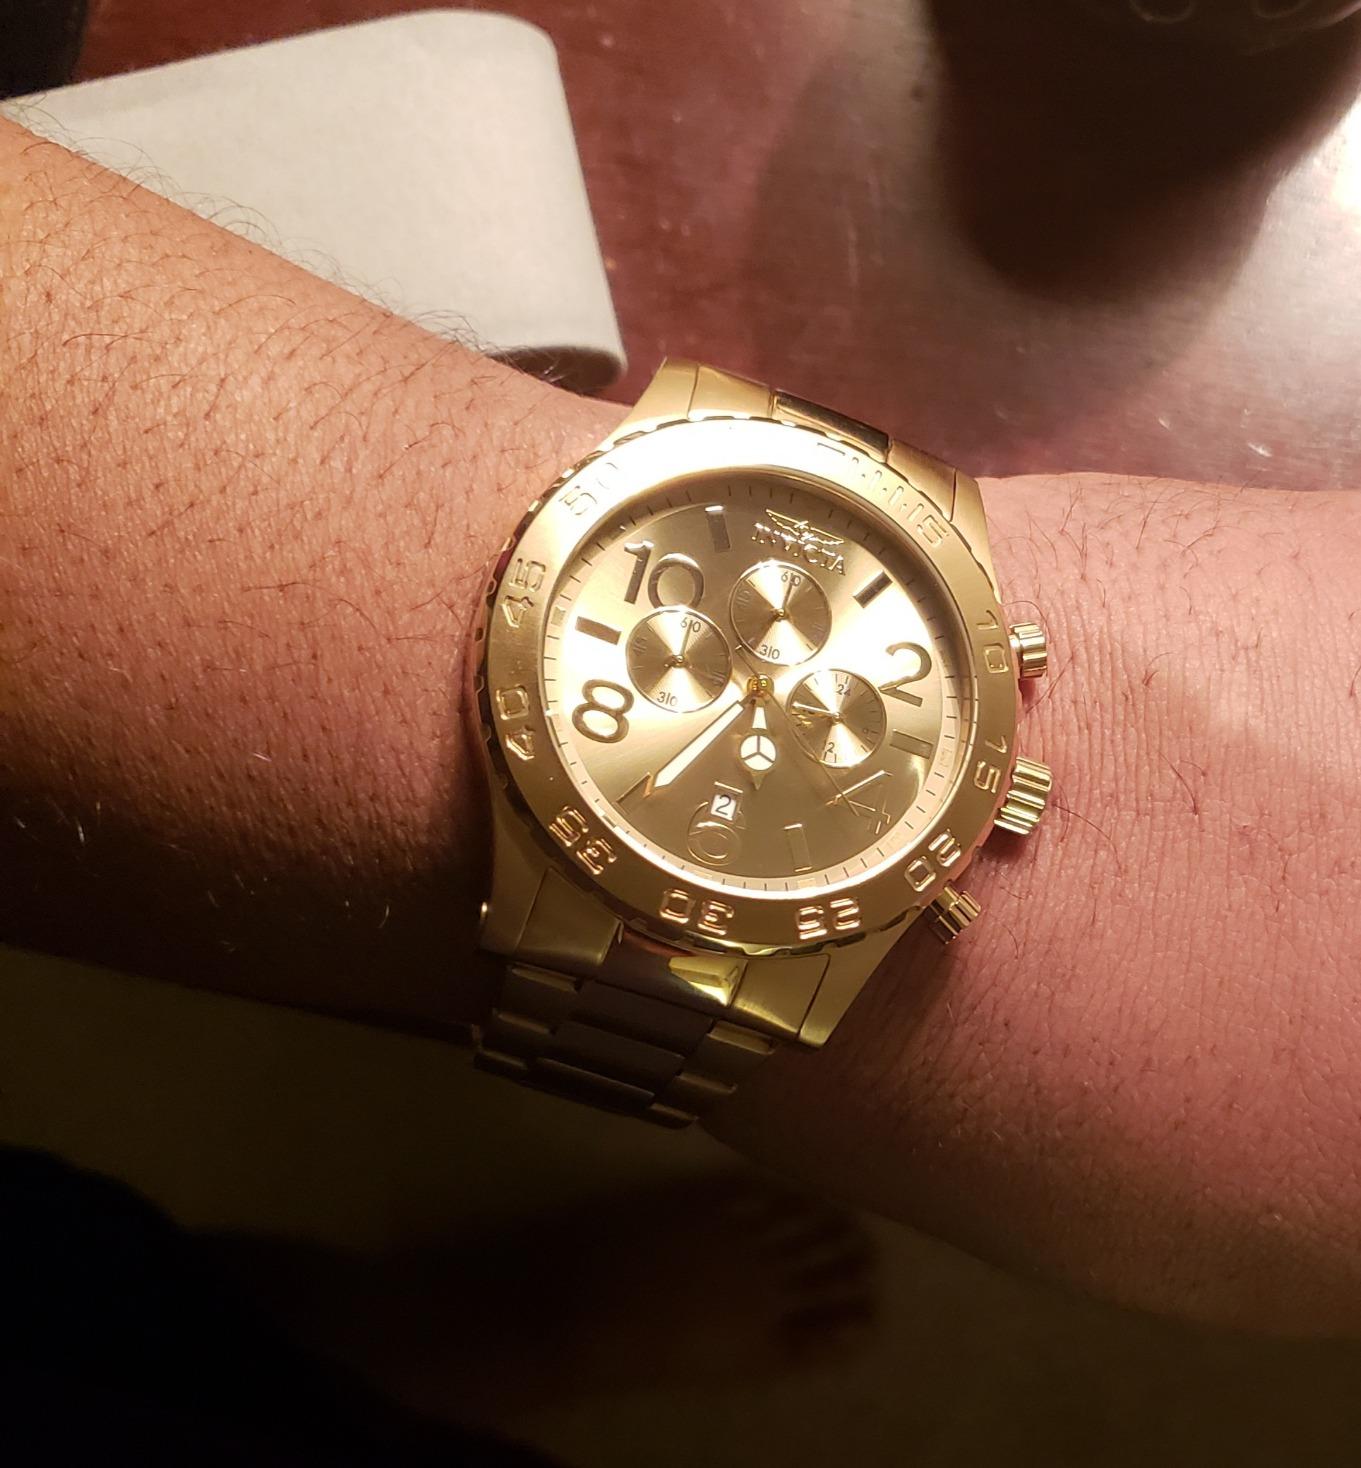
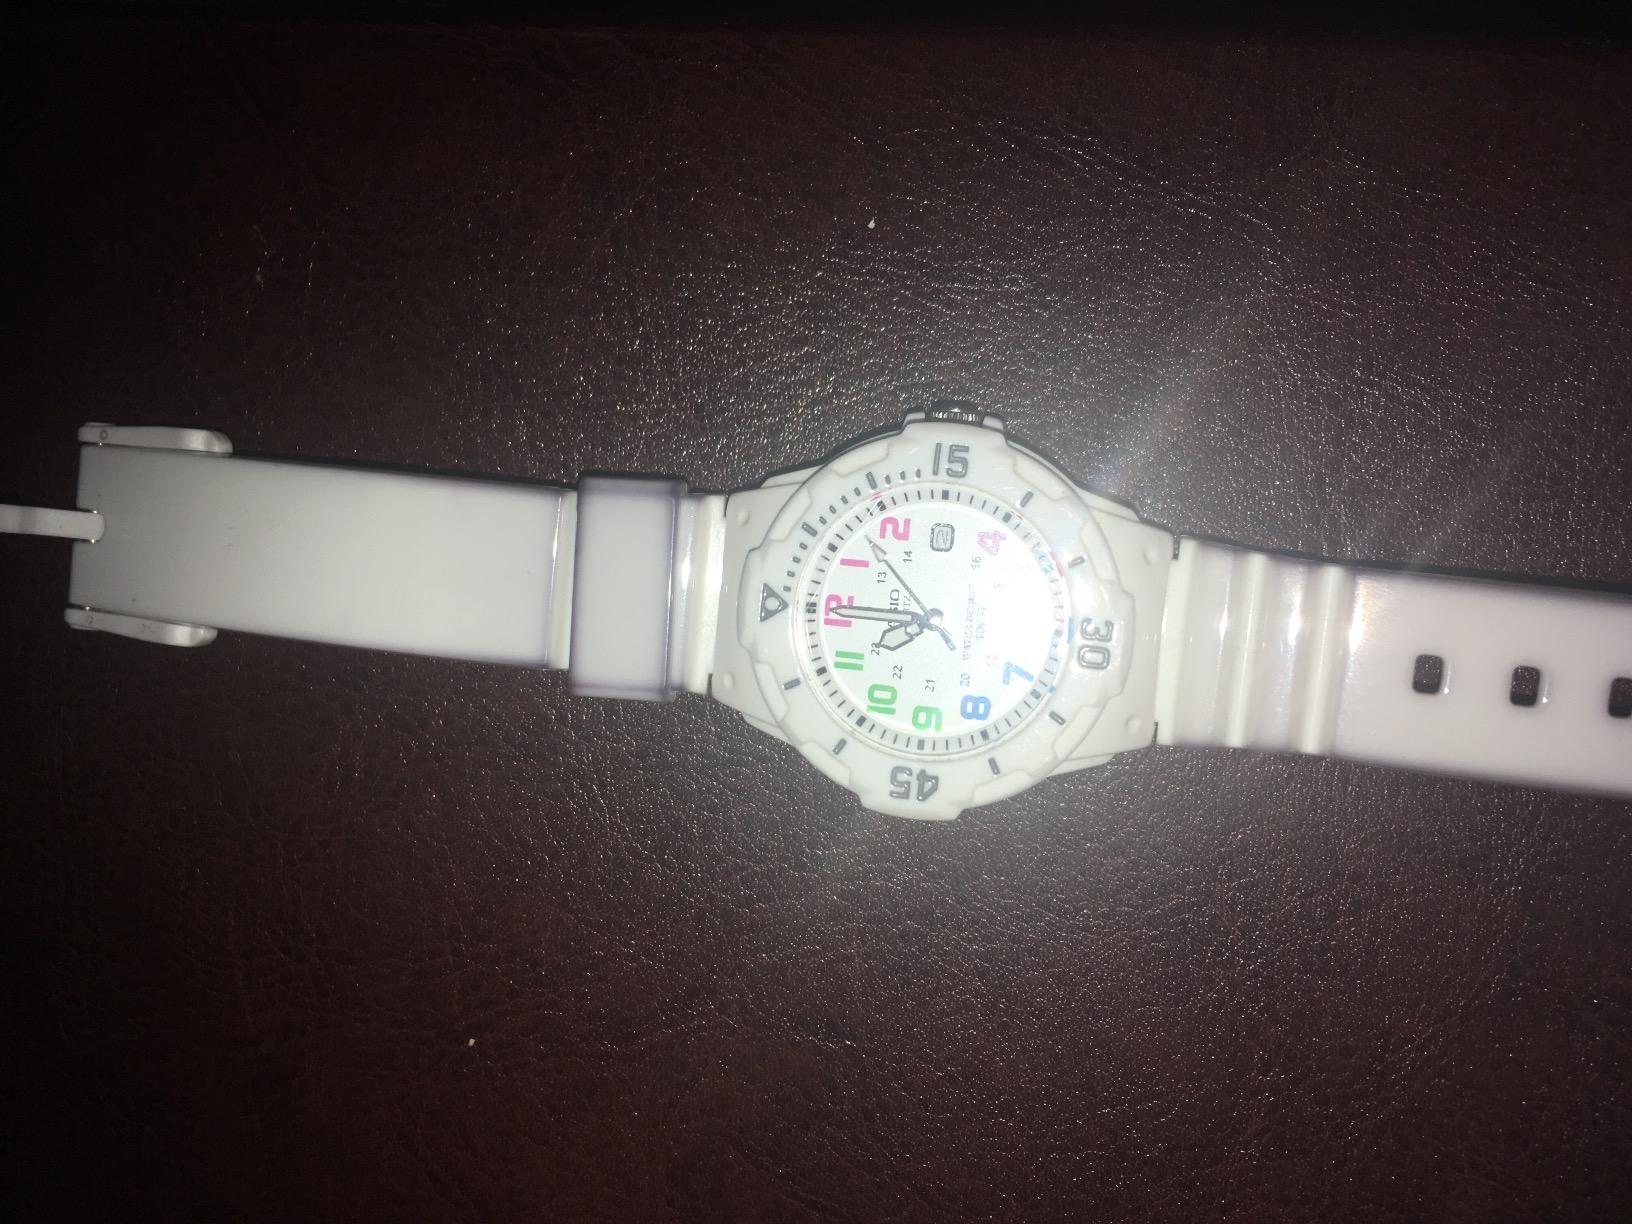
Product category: accessories_watch
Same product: no